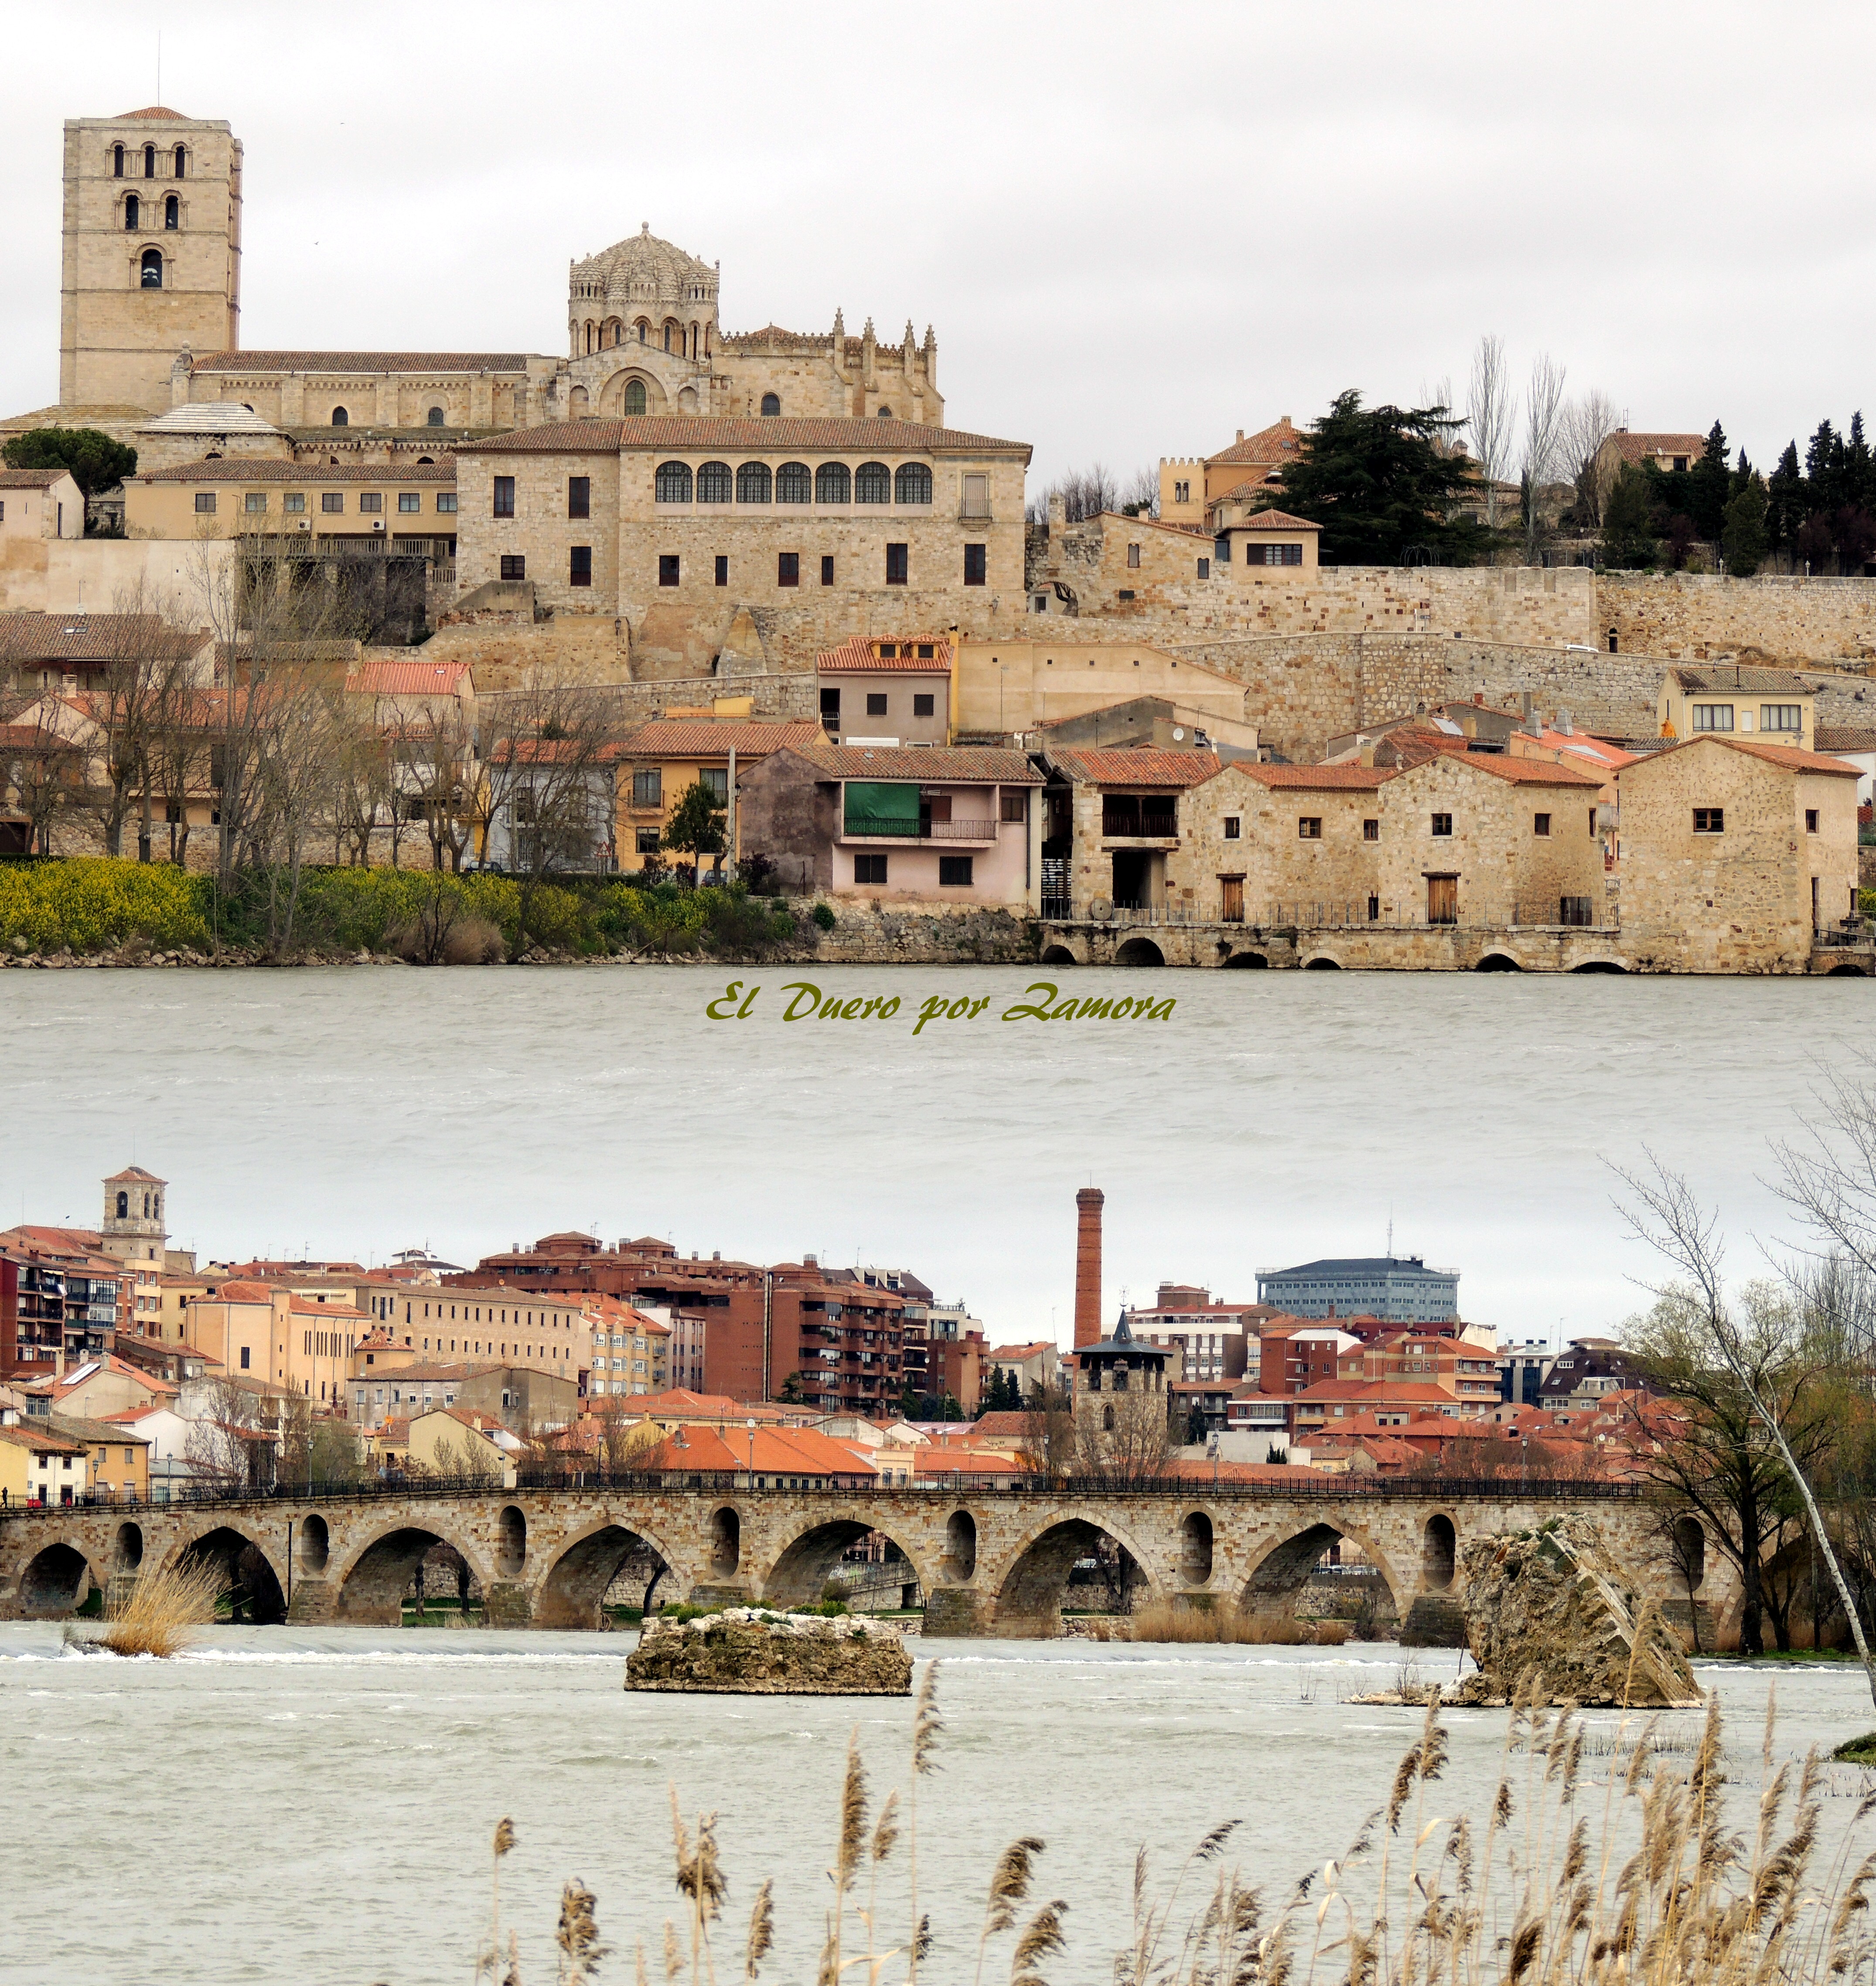
town, palace, travel, transport, vehicle, fortification, ruins, history, ancient history, human settlement